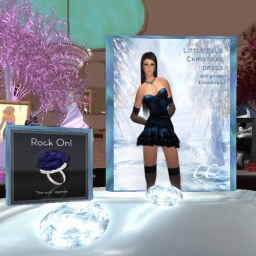
my little blue christmas dress & the ROCK- sapphire by caLLie cLine